Mart Nutt

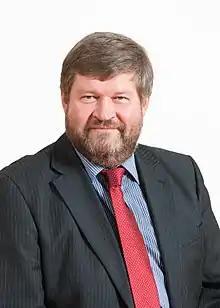
Mart Nutt (2015)

Mart Nutt (21 March 1962 – 2 June 2019) was an Estonian politician and historian, member of the XIV Riigikogu since he was elected in the 2019 Estonian parliamentary election.